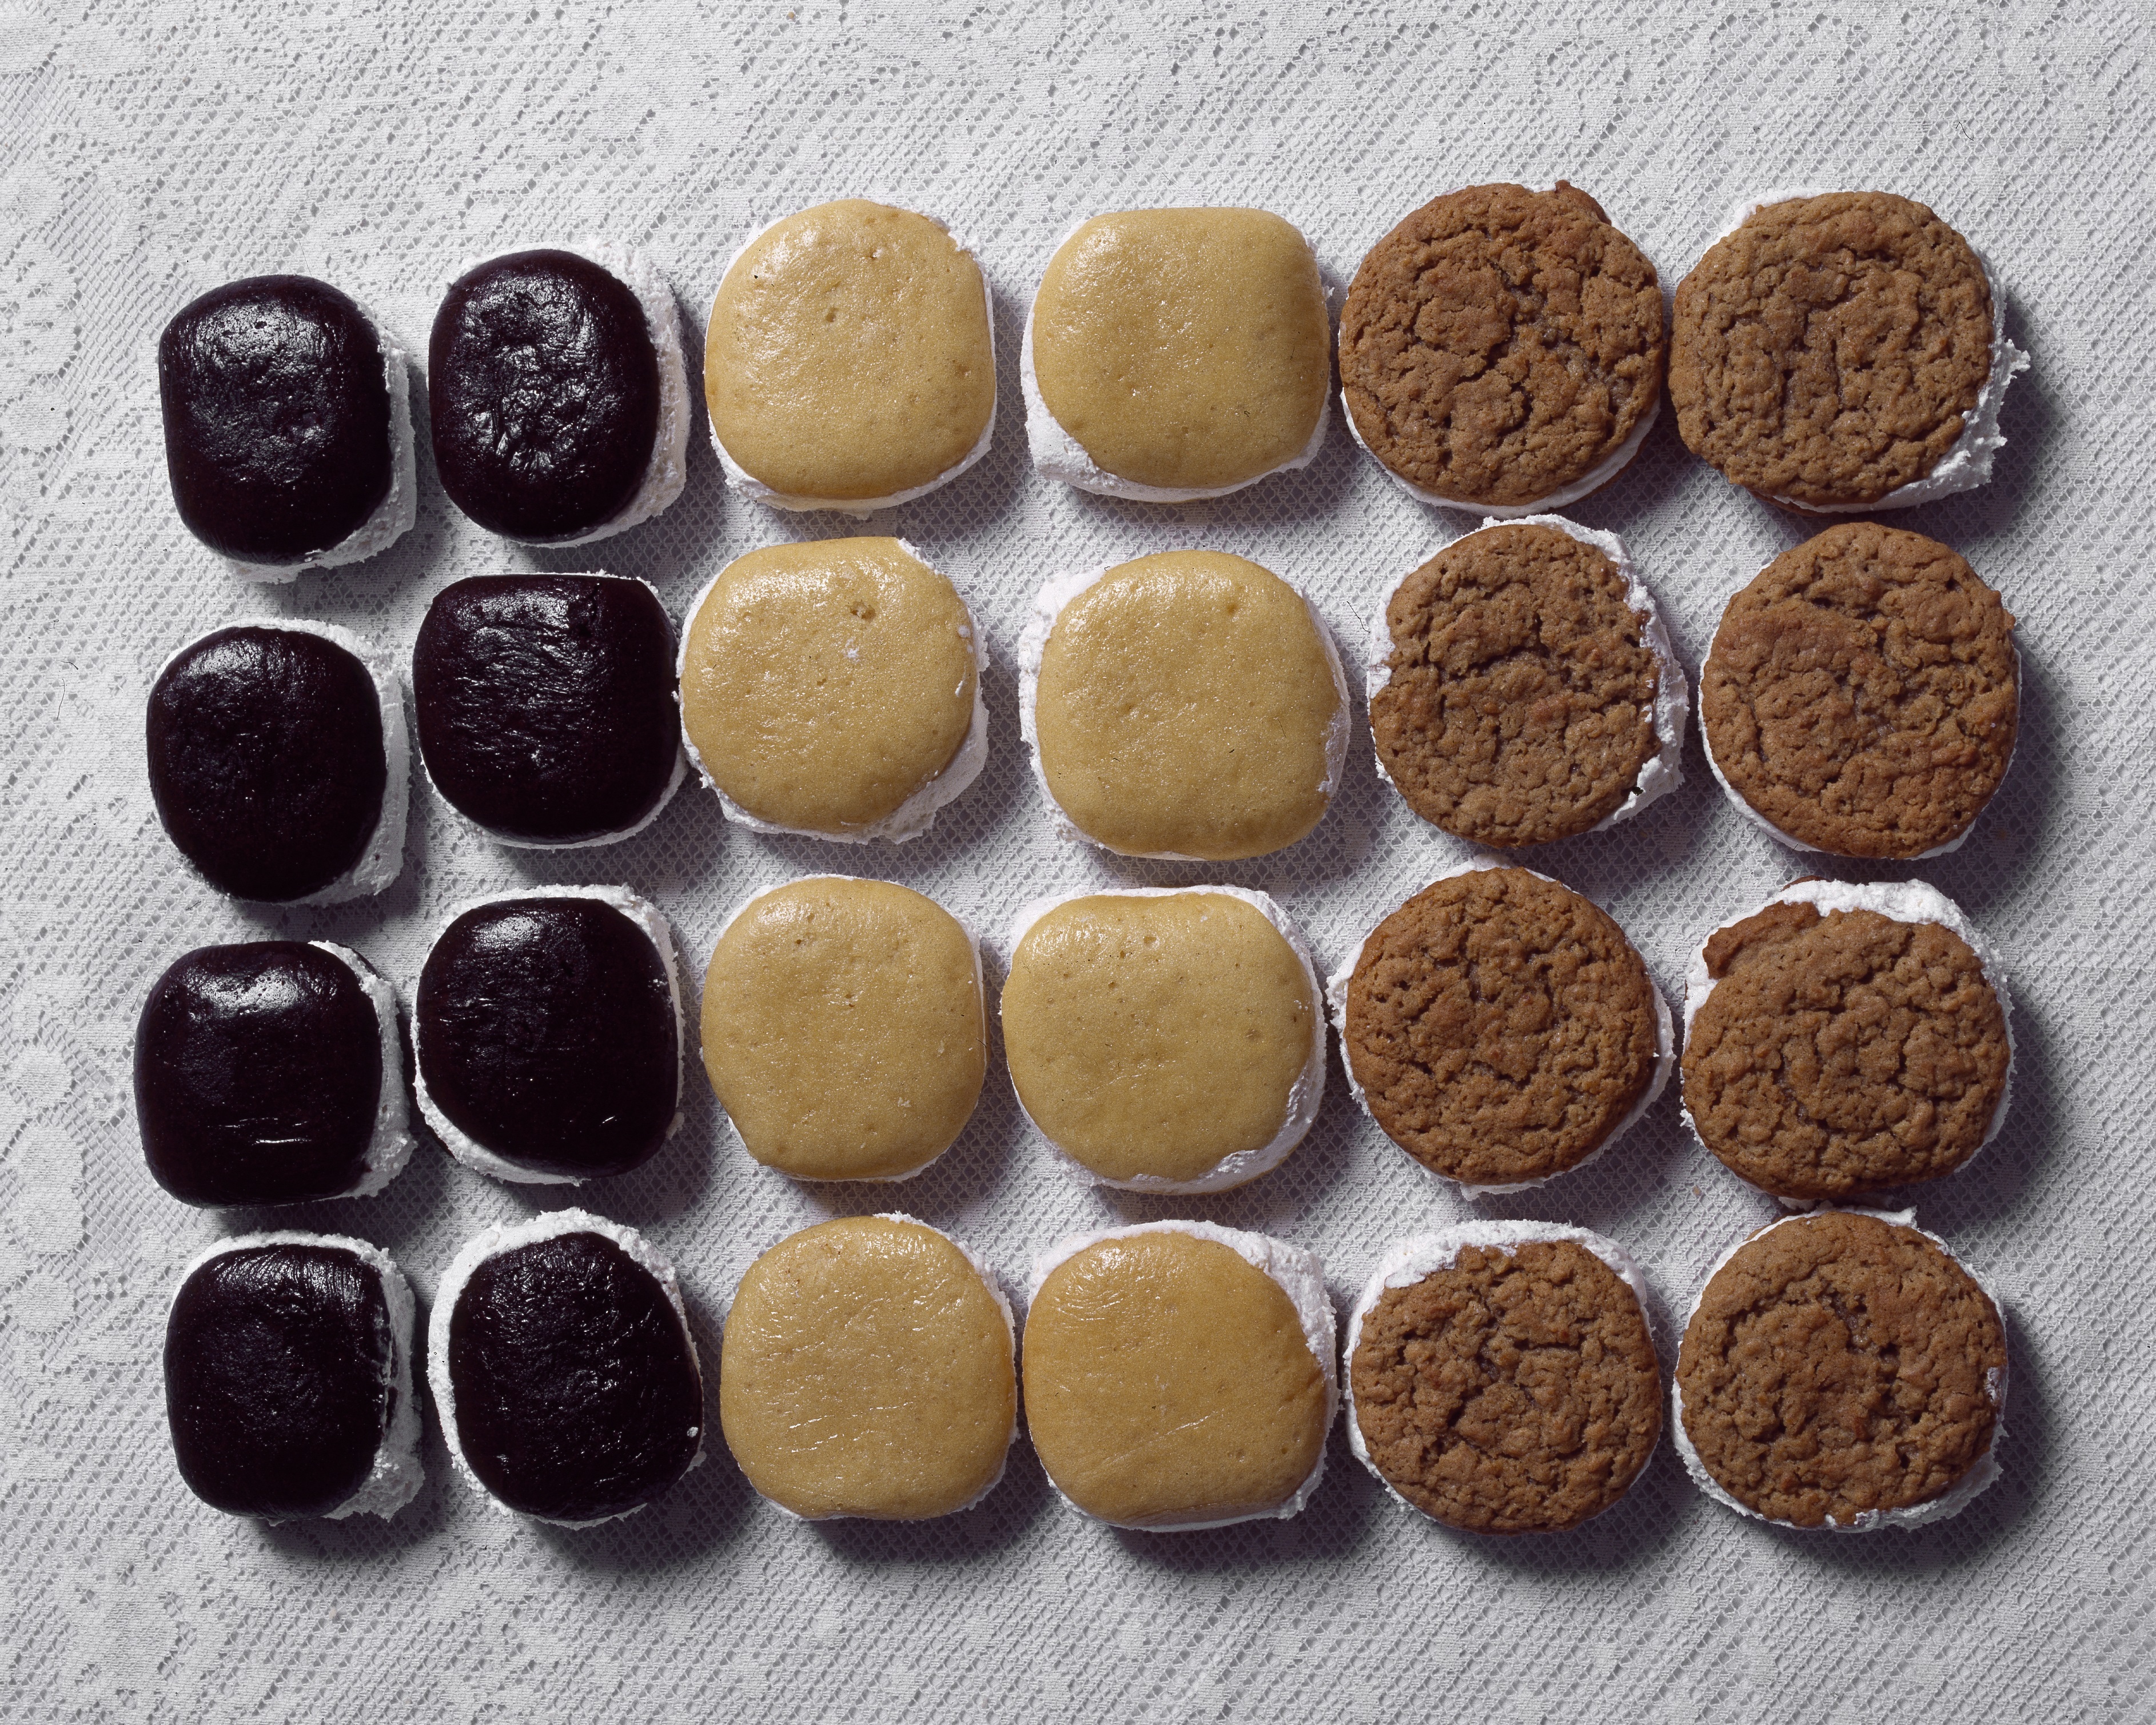
farm, sweet, rural, food, cooking, produce, fresh, baking, cookie, dessert, delicious, homemade, pastry, baked, art, tasty, amish, pies, snack food, cookies and crackers, chocolate truffle, whoopee pies